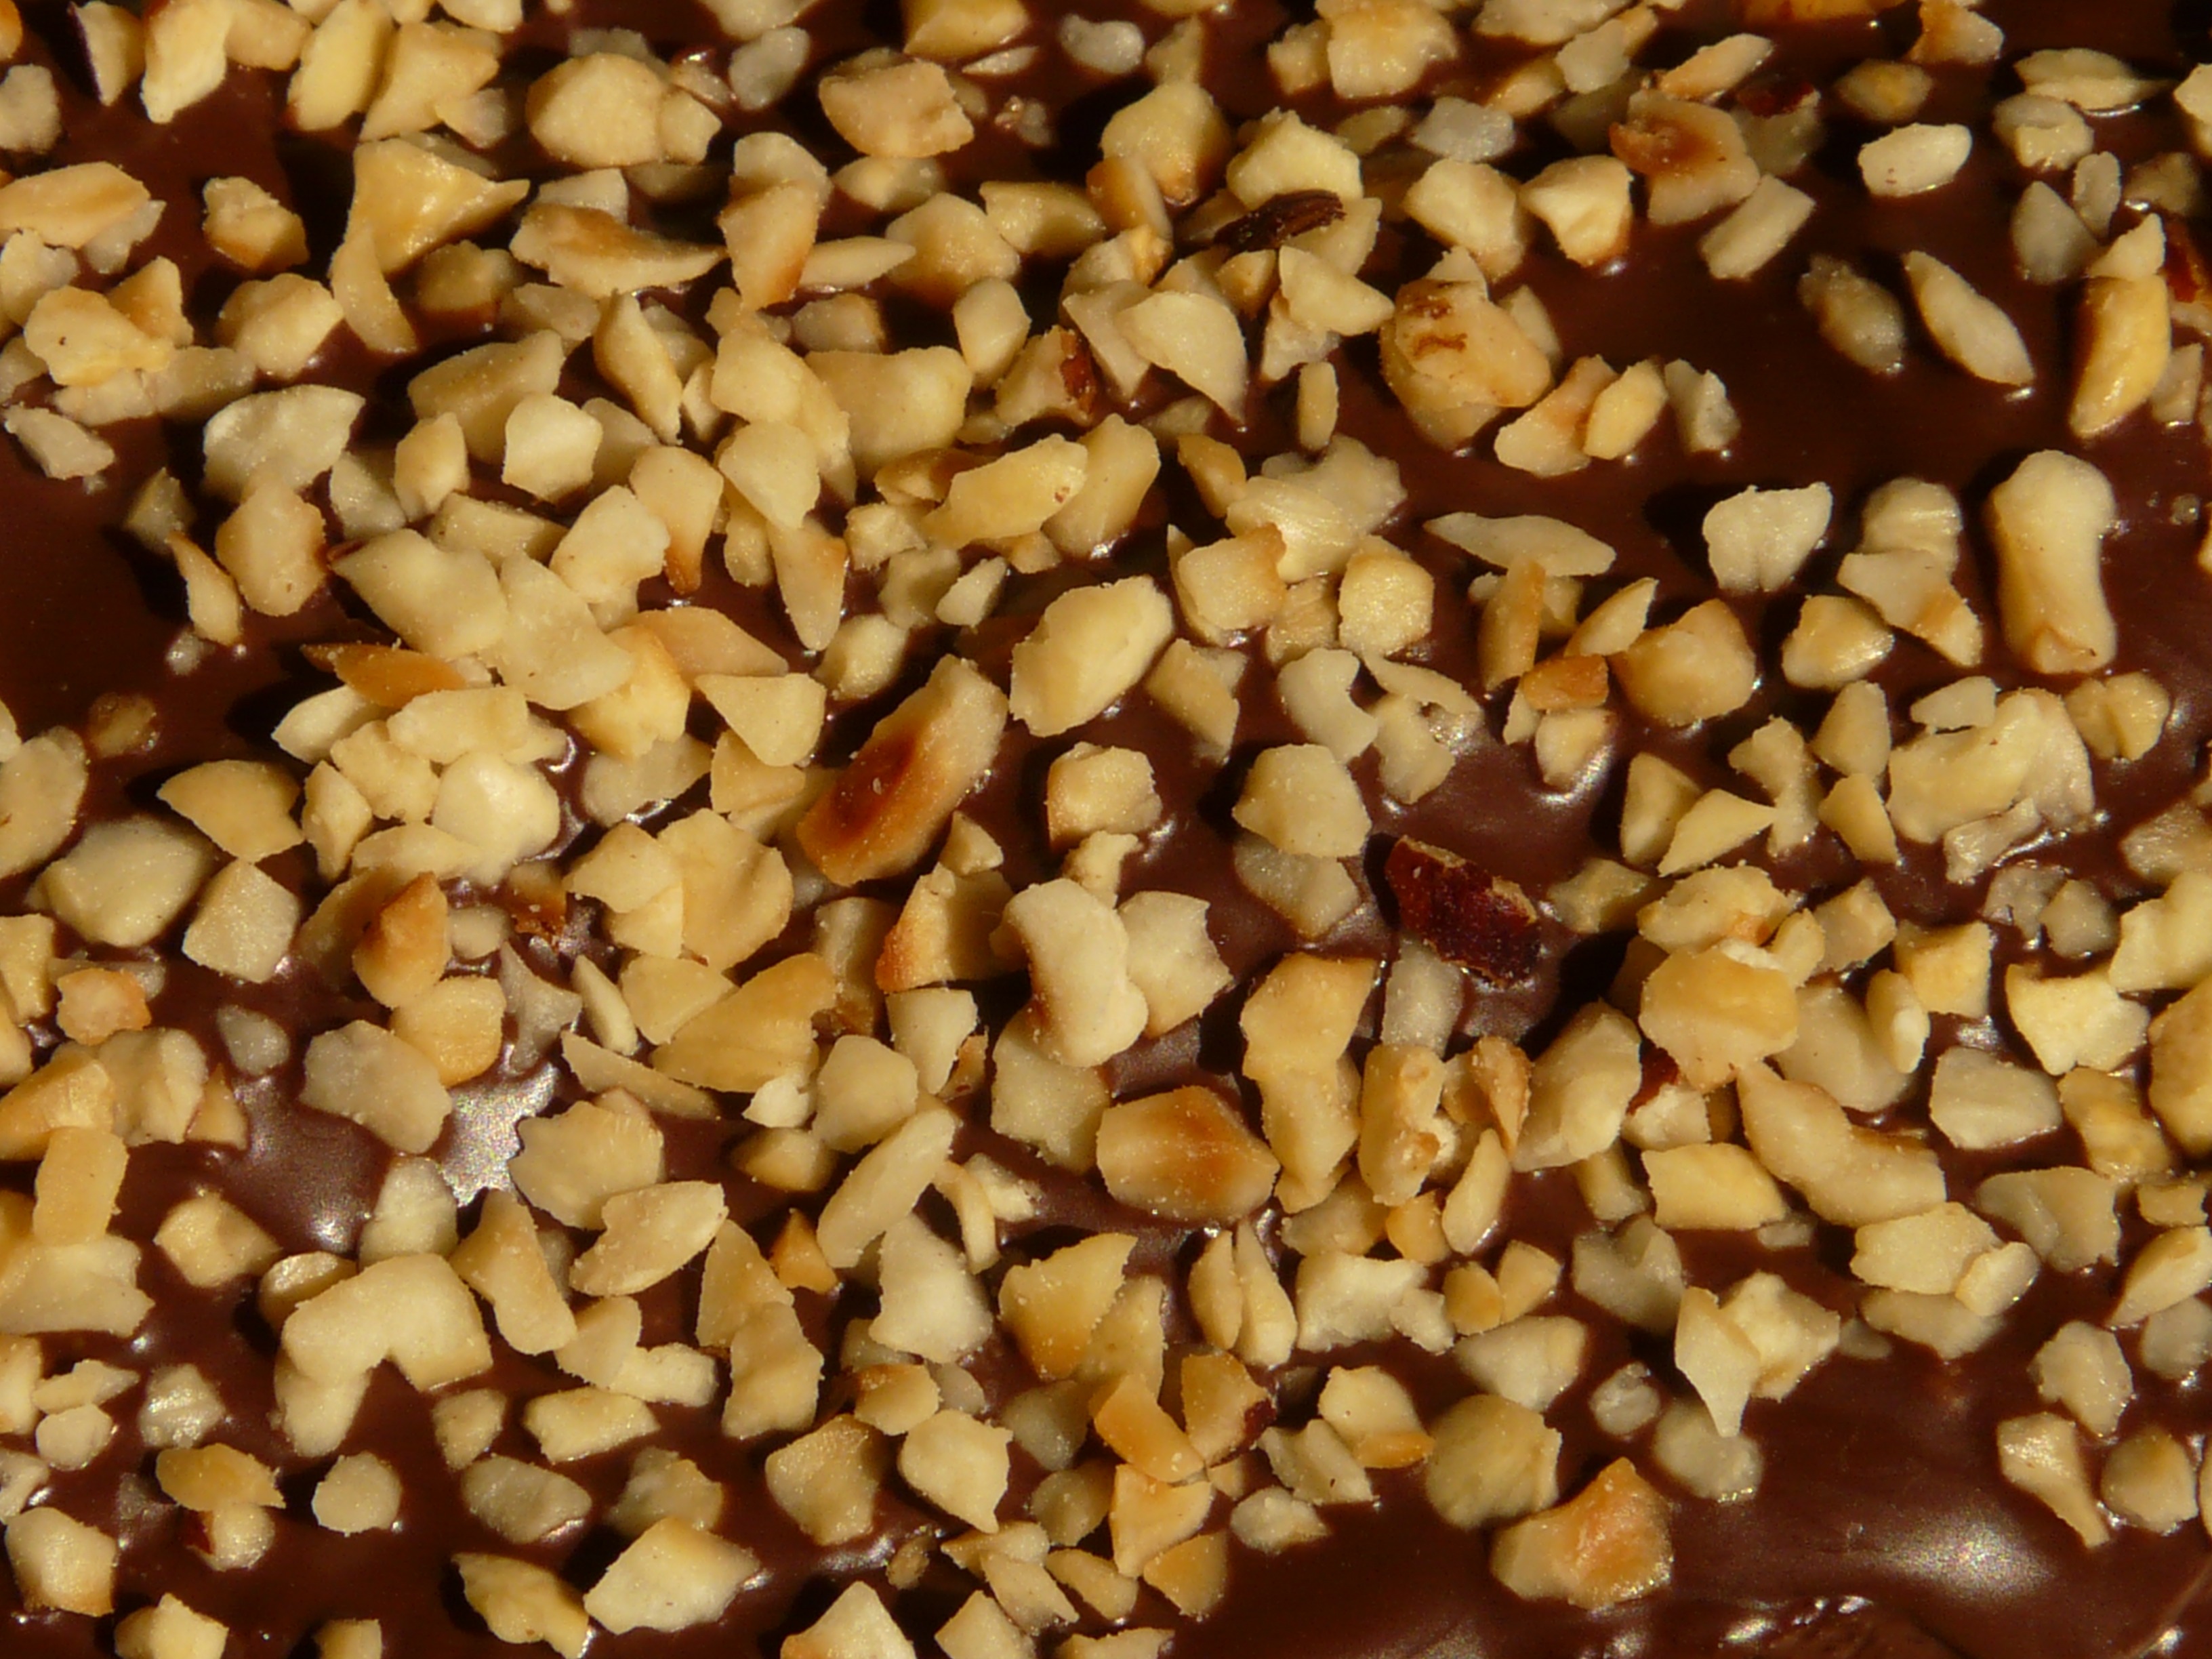
plant, sweet, meal, food, produce, nut, breakfast, dessert, eat, delicious, cake, bake, hazelnuts, flowering plant, grass family, land plant, snack food, hazelnut cake, schokoguss